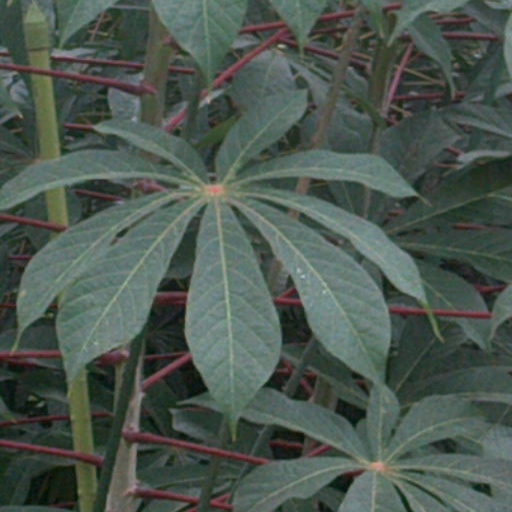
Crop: cassava